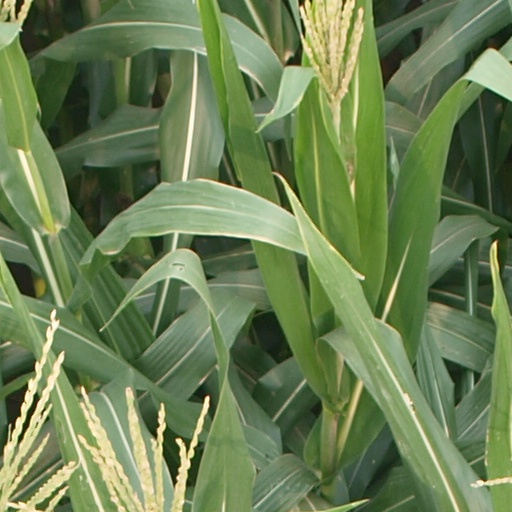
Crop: maize; corn